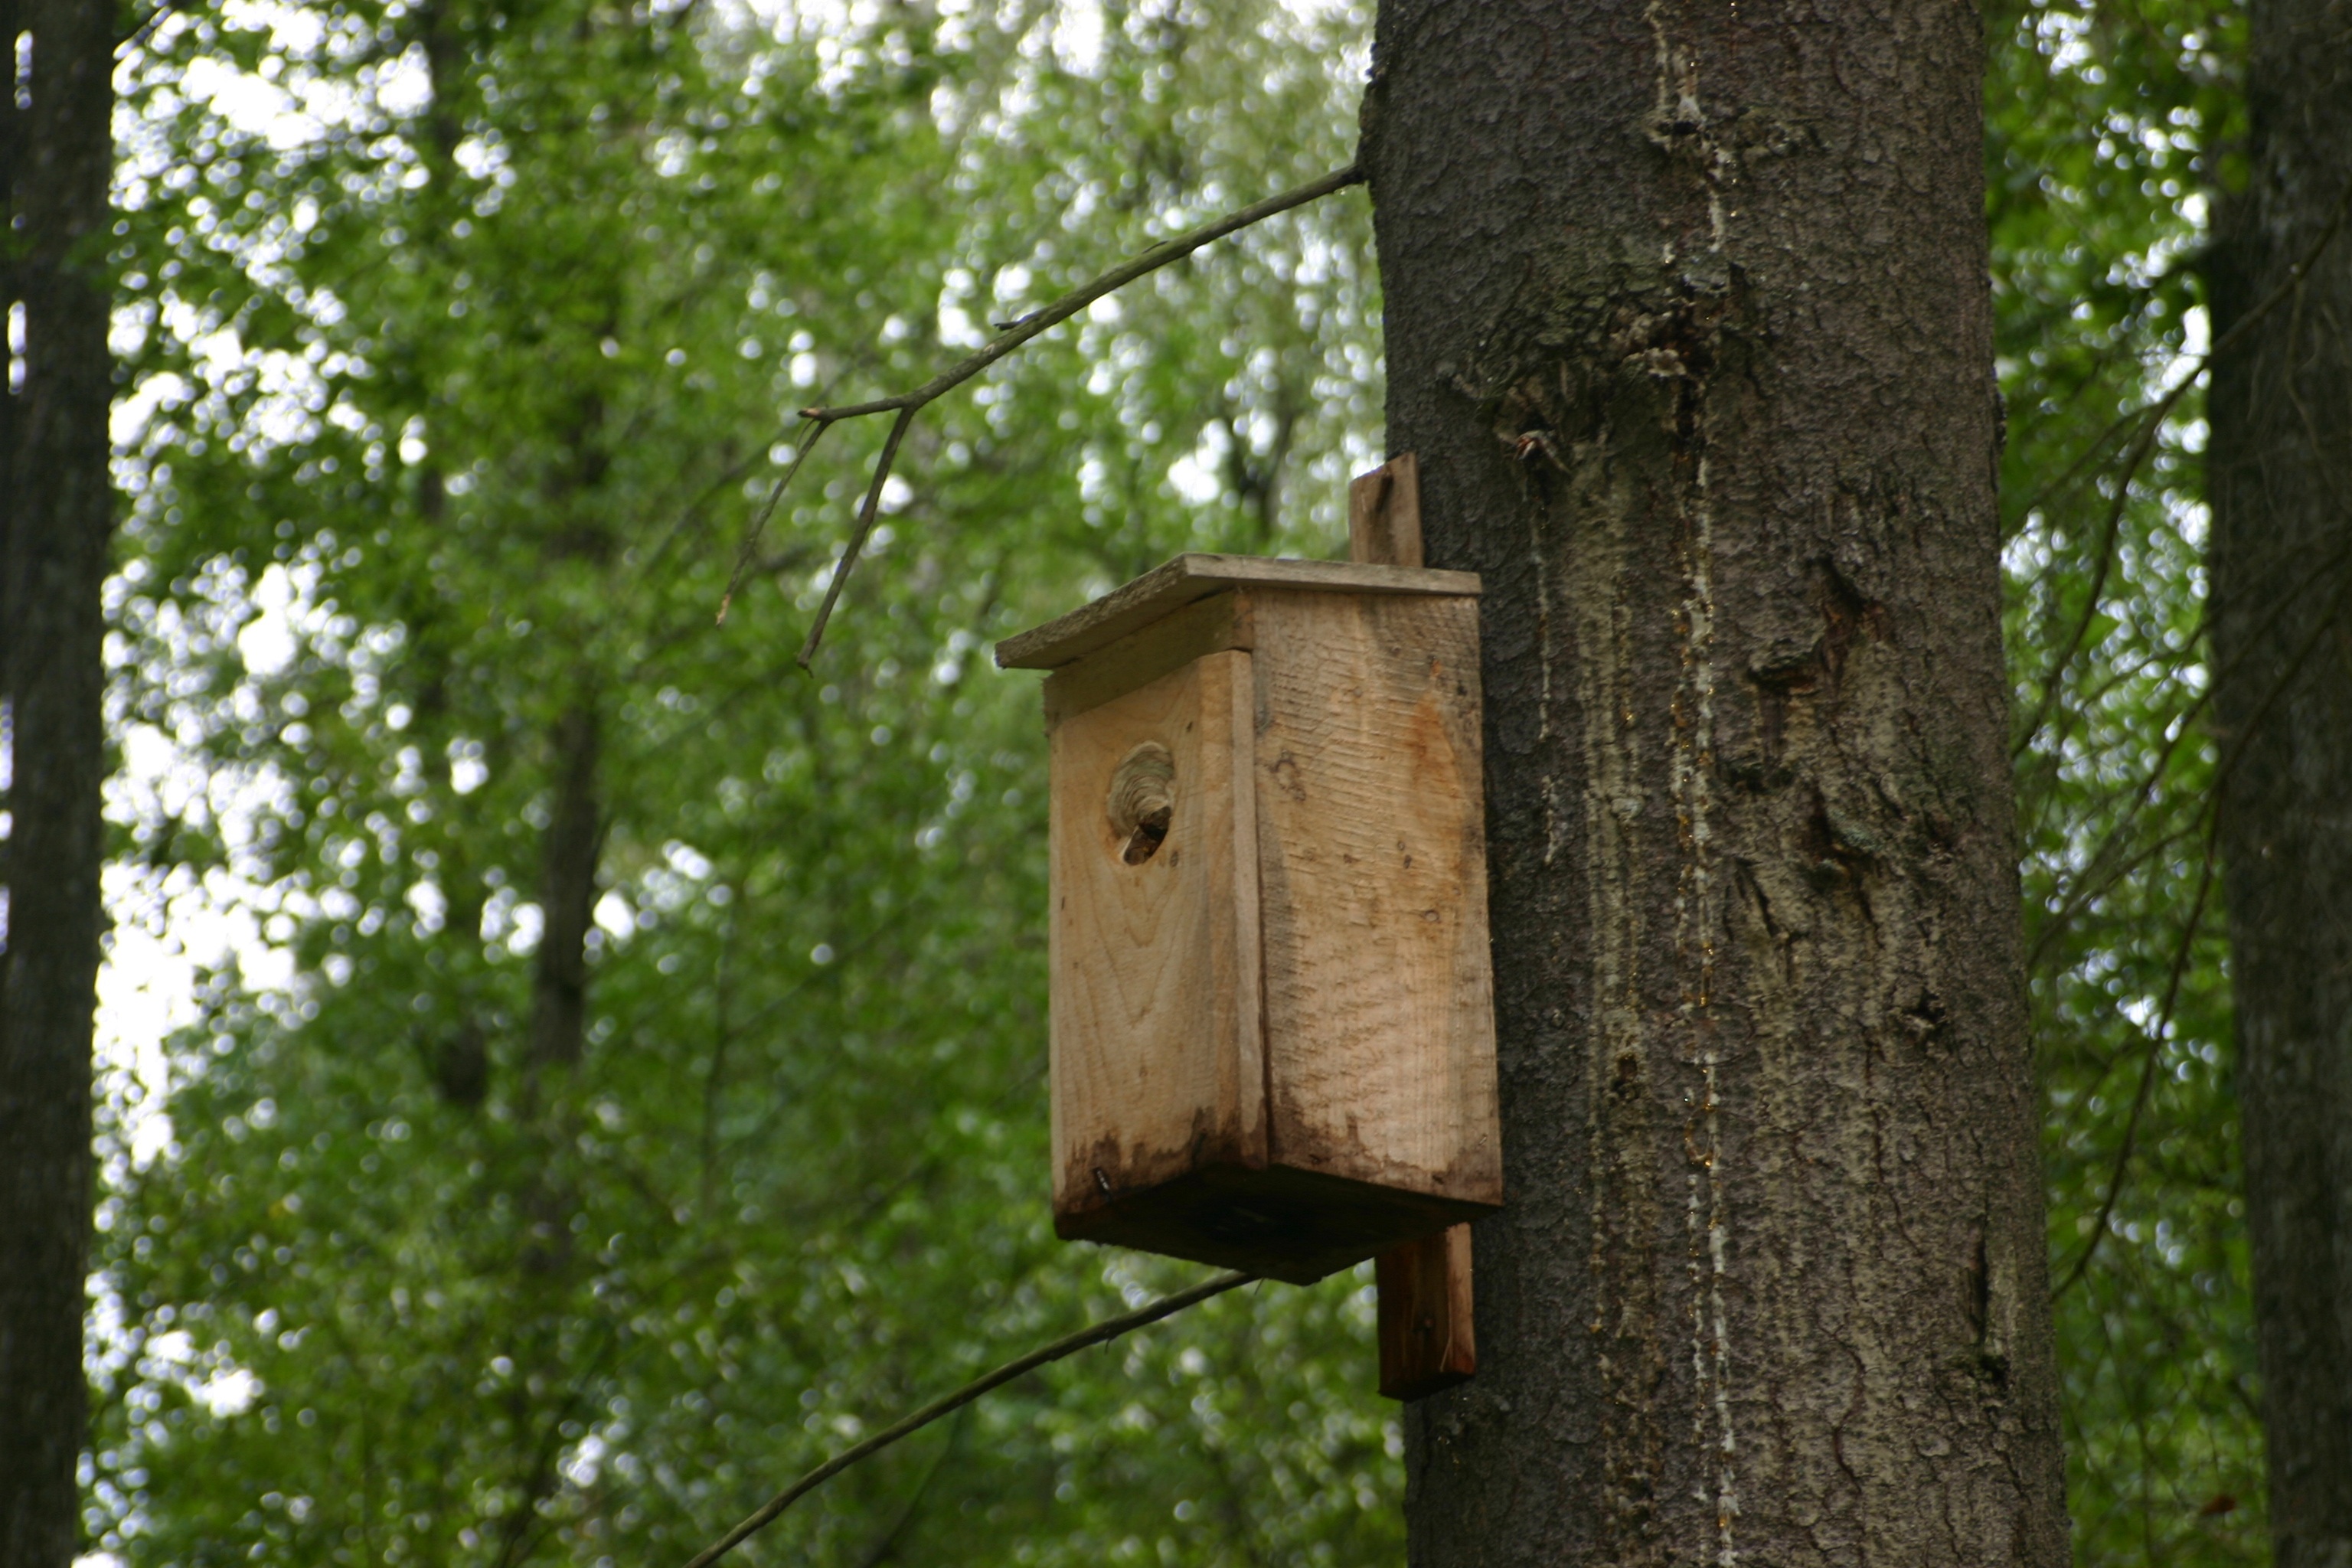
tree, forest, bird, wood, woodland, birdhouse, bird feeding tray